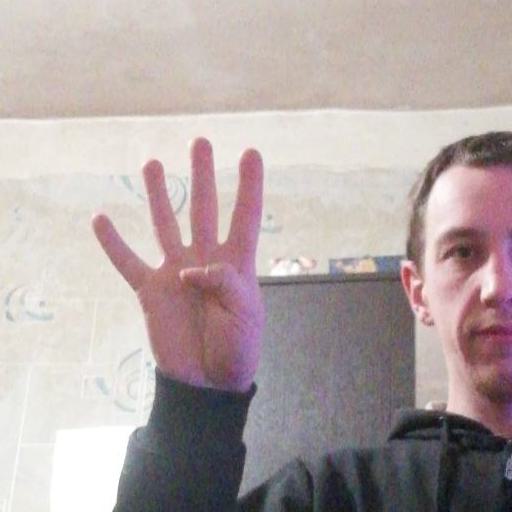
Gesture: four